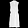
Label: Dress